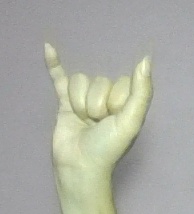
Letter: ya